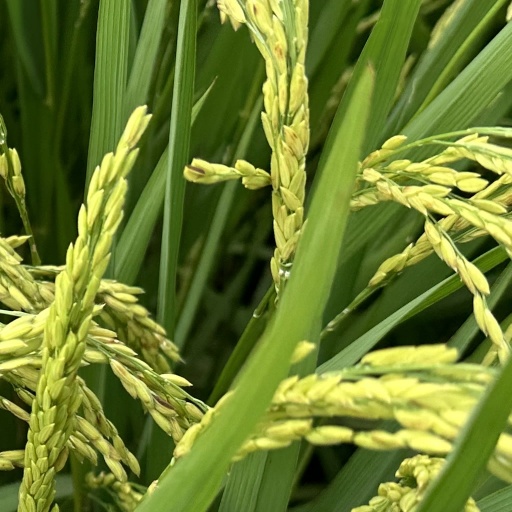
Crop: rice